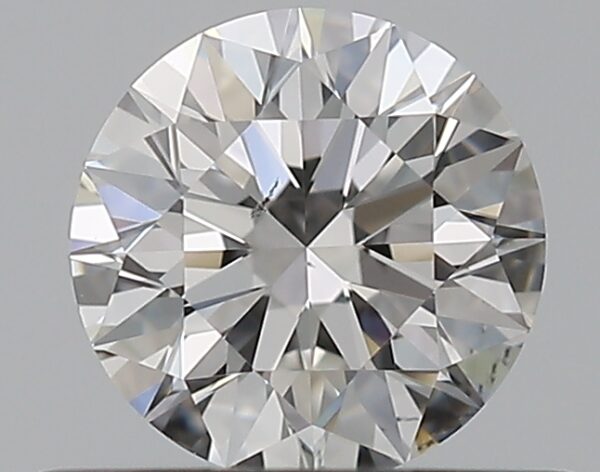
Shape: round
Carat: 0.51
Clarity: VS2
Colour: E
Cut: EX
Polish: EX
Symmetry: EX
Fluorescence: N
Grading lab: GIA
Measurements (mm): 5.08 x 5.11 x 3.18